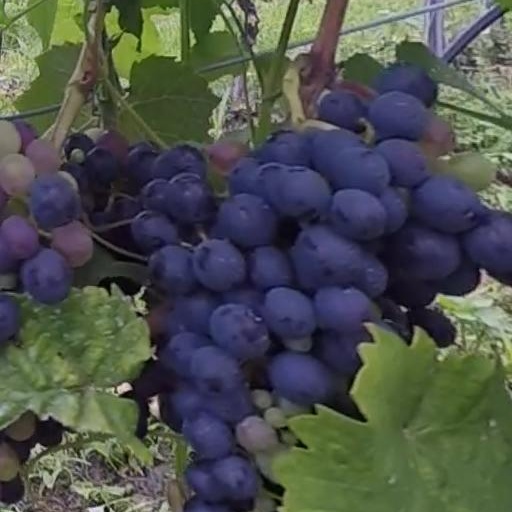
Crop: grape